Taqi Yazdi

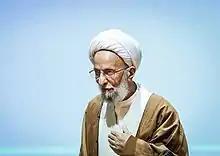
Mesbah-Yazdi in Principlists Grand Coalition Convention

Mesbah Yazdi had been described as "a theoretician of the radicals" in Iran, and "is opposed to western culture", lamenting that "nowadays ... if someone says something critical" of freedom and democracy, "he or she will face serious peril." He considered "the Zionists" to be the fundamental source of evil on earth.